Military Freefall Parachutist Badge

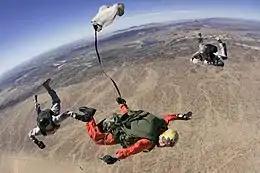
A MFFS instructor and a student-instructor assist a student as he free-falls over YPG

To attend the Military Free-Fall Instructor Course (MFFIC), students must be a commissioned officer, warrant officer, or non-commissioned officer and must have the same qualifications and completed the same prerequisites required of the MFFJMC and MFFATIC. Additionally, these students must be qualified military free-fall jumpmasters, must have completed a minimum of 100 free-fall parachute jumps, and must have nine months remaining in service upon graduation. The initial nine-week MFFIC focuses on the following over 150-200 free-fall jumps: